Sulphur Channel

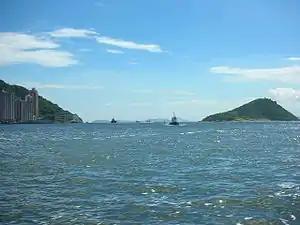
Sulphur Channel

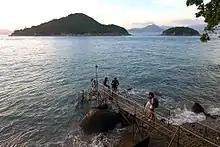
Green Island and Little Green Island viewed across Sulphur Channel. The Sai Wan Swimming Shed is visible in the foreground.

The Sulphur Channel is a narrow inshore passage between Green Island and the northwest tip (West Point) of Hong Kong Island in Hong Kong. The Sulphur Channel is mainly used by small craft and inter-island ferries passing between Victoria Harbour and the East Lamma Channel.